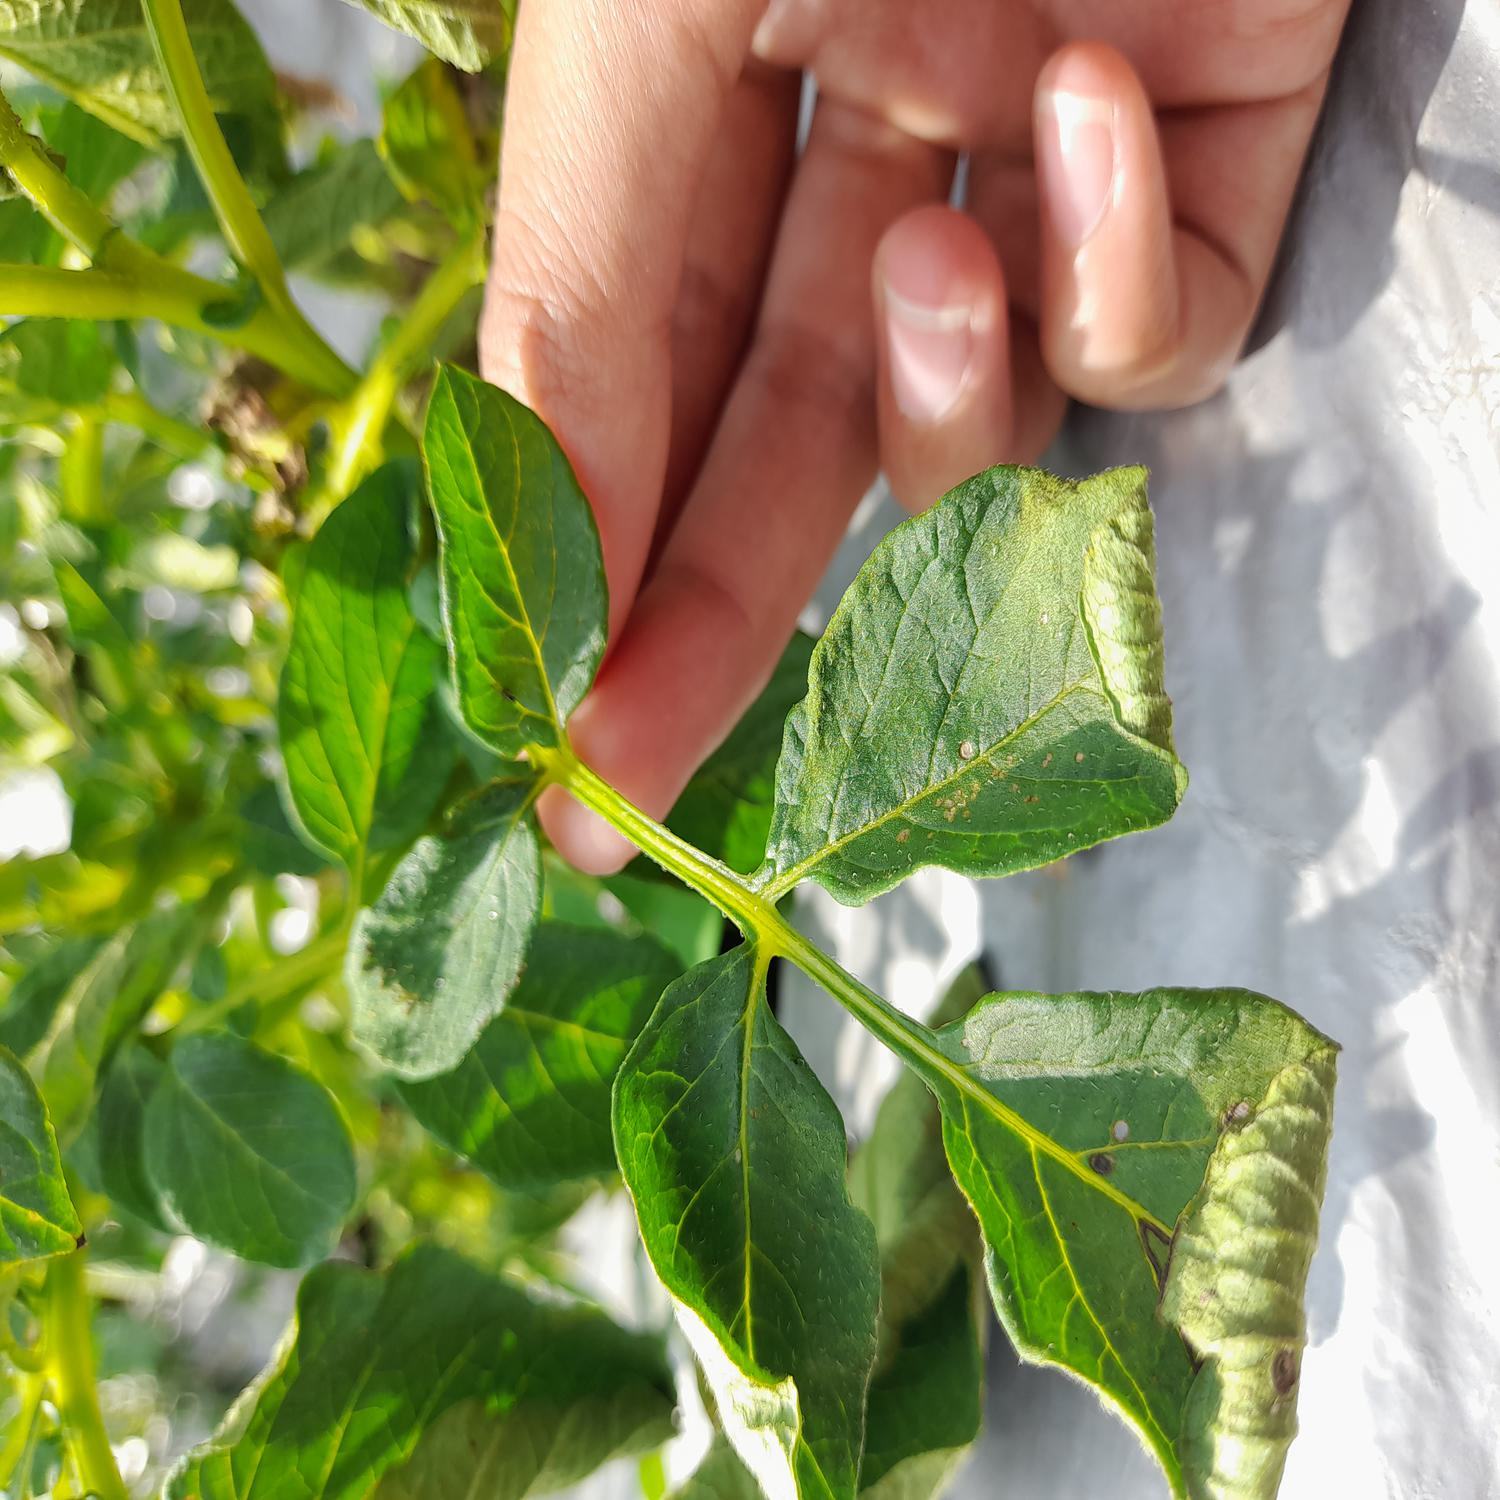
Label: Bacteria